Pierre Goldschmidt

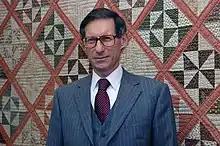
Pierre Goldschmidt (2003)

Pierre Goldschmidt, a Belgian nuclear scientist, retired June, 2005, as Deputy Director General and Head of the Department of Safeguards at the International Atomic Energy Agency, (IAEA), succeeded by Olli Heinonen. From mid-2005 to the end of 2017, Goldschmidt was a researcher of the Carnegie Endowment for International Peace.